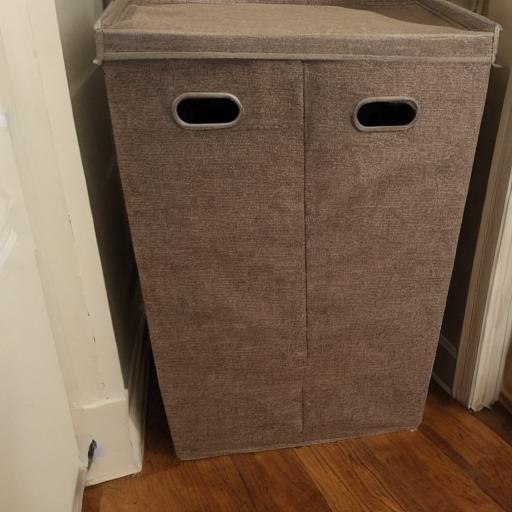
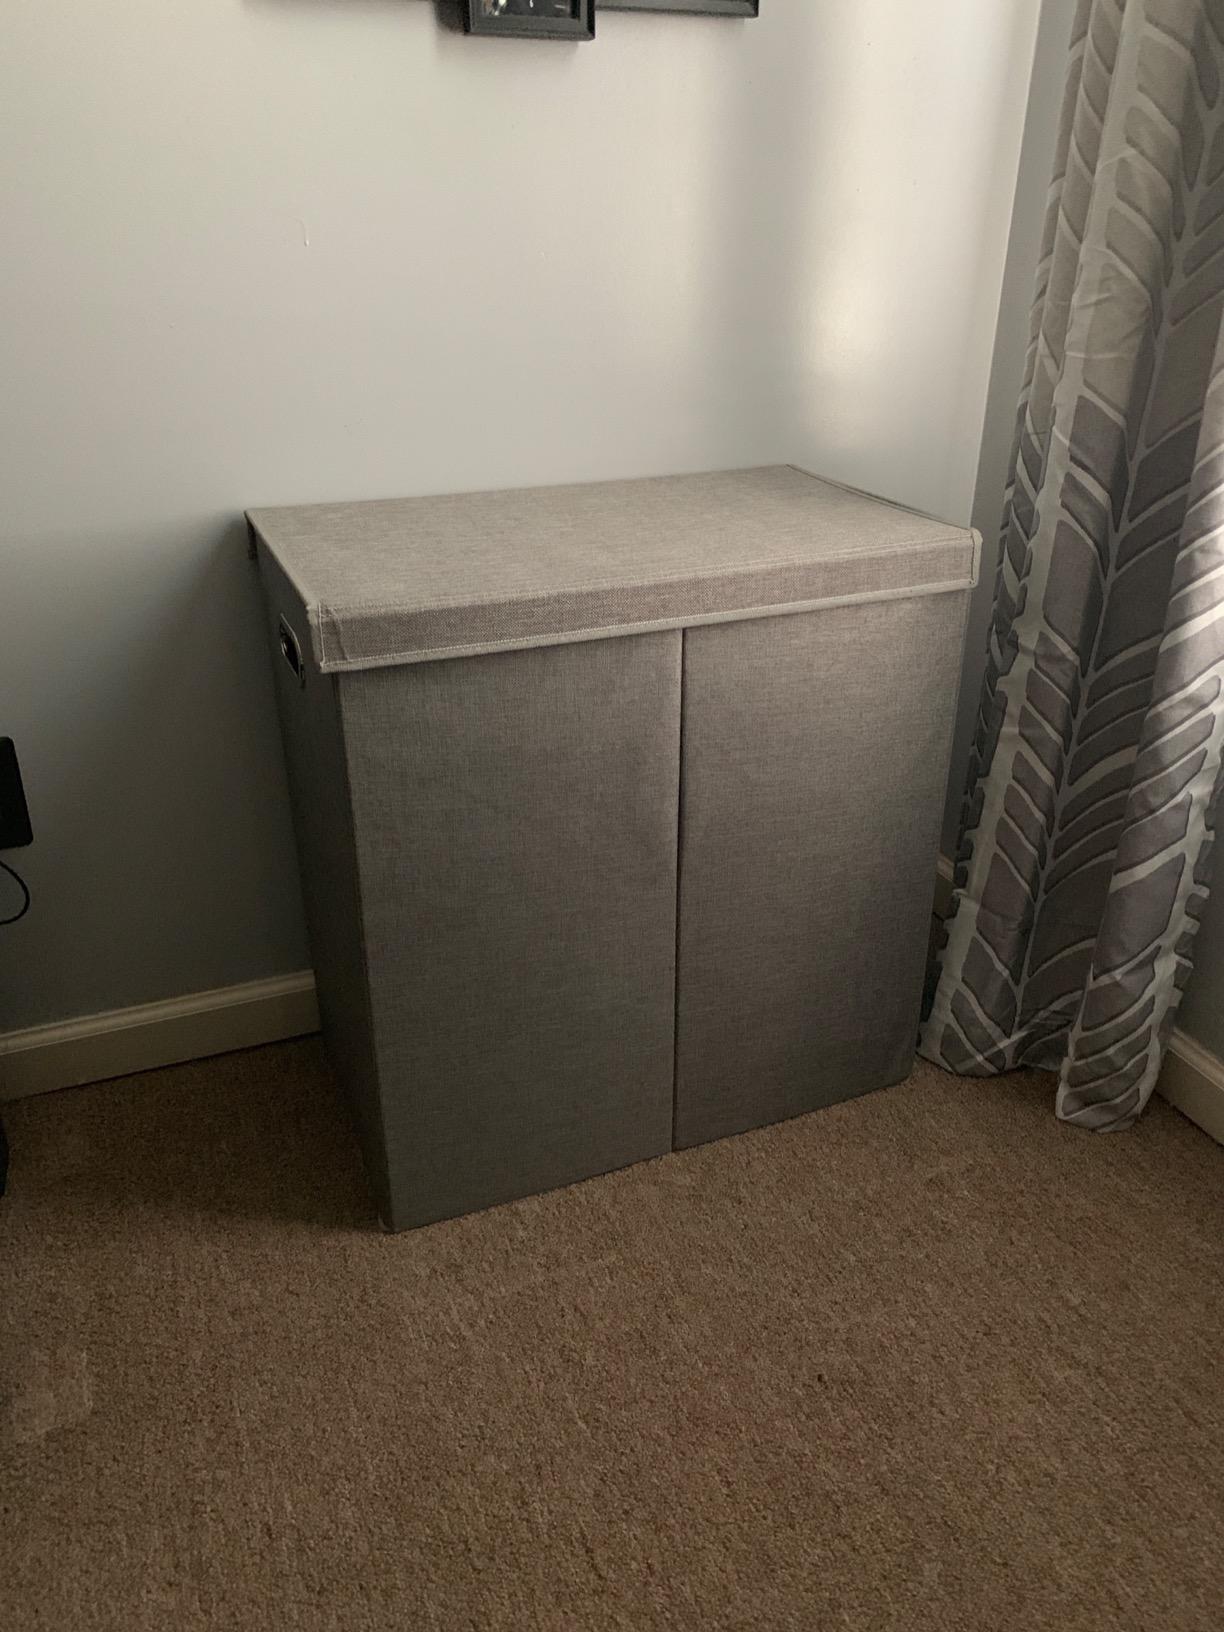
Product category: items_hamper
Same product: no